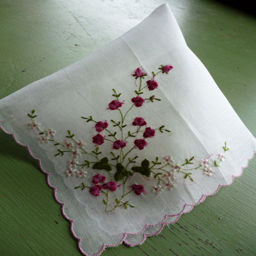
this vintage handkerchief is made of white cotton with raspberry pink and white flowers embroidered in corner .